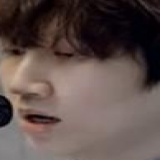
ca sĩ Mr. Siro